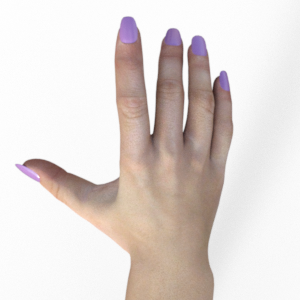
Label: paper